Nigeria–Palestine relations

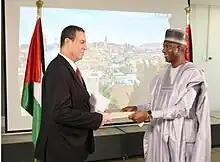
Presentation of Letter of Credence to the State of Palestine by Ambassador Nura Abba RImi

Nigeria recognized Palestinian statehood on 18 November 1988. Nigeria has voted in favor of Palestine at the United Nations.